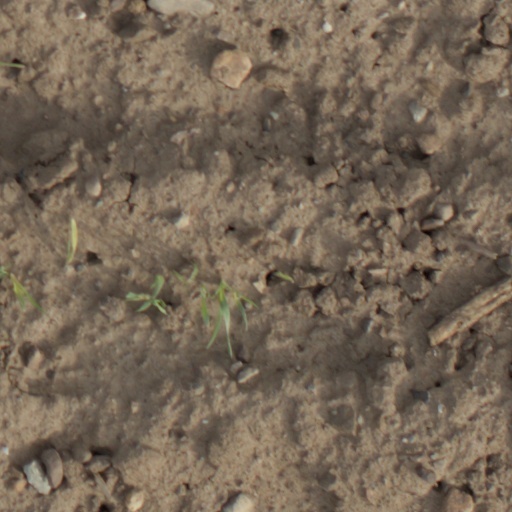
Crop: wheat